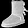
Label: Ankle boot